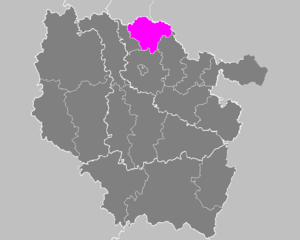
L'arrondissement de Thionville-Est est une ancienne division administrative française du département de la Moselle en région Lorraine, ayant existé de 1901 à 2014.